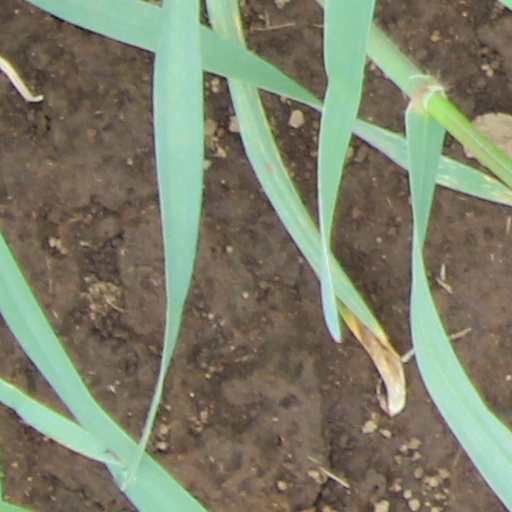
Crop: wheat